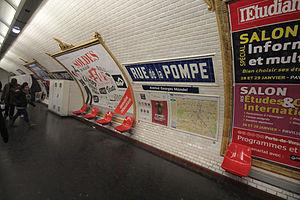
Rue de la Pompe est une station de la ligne 9 du métro de Paris, située dans le 16ᵉ arrondissement de Paris.